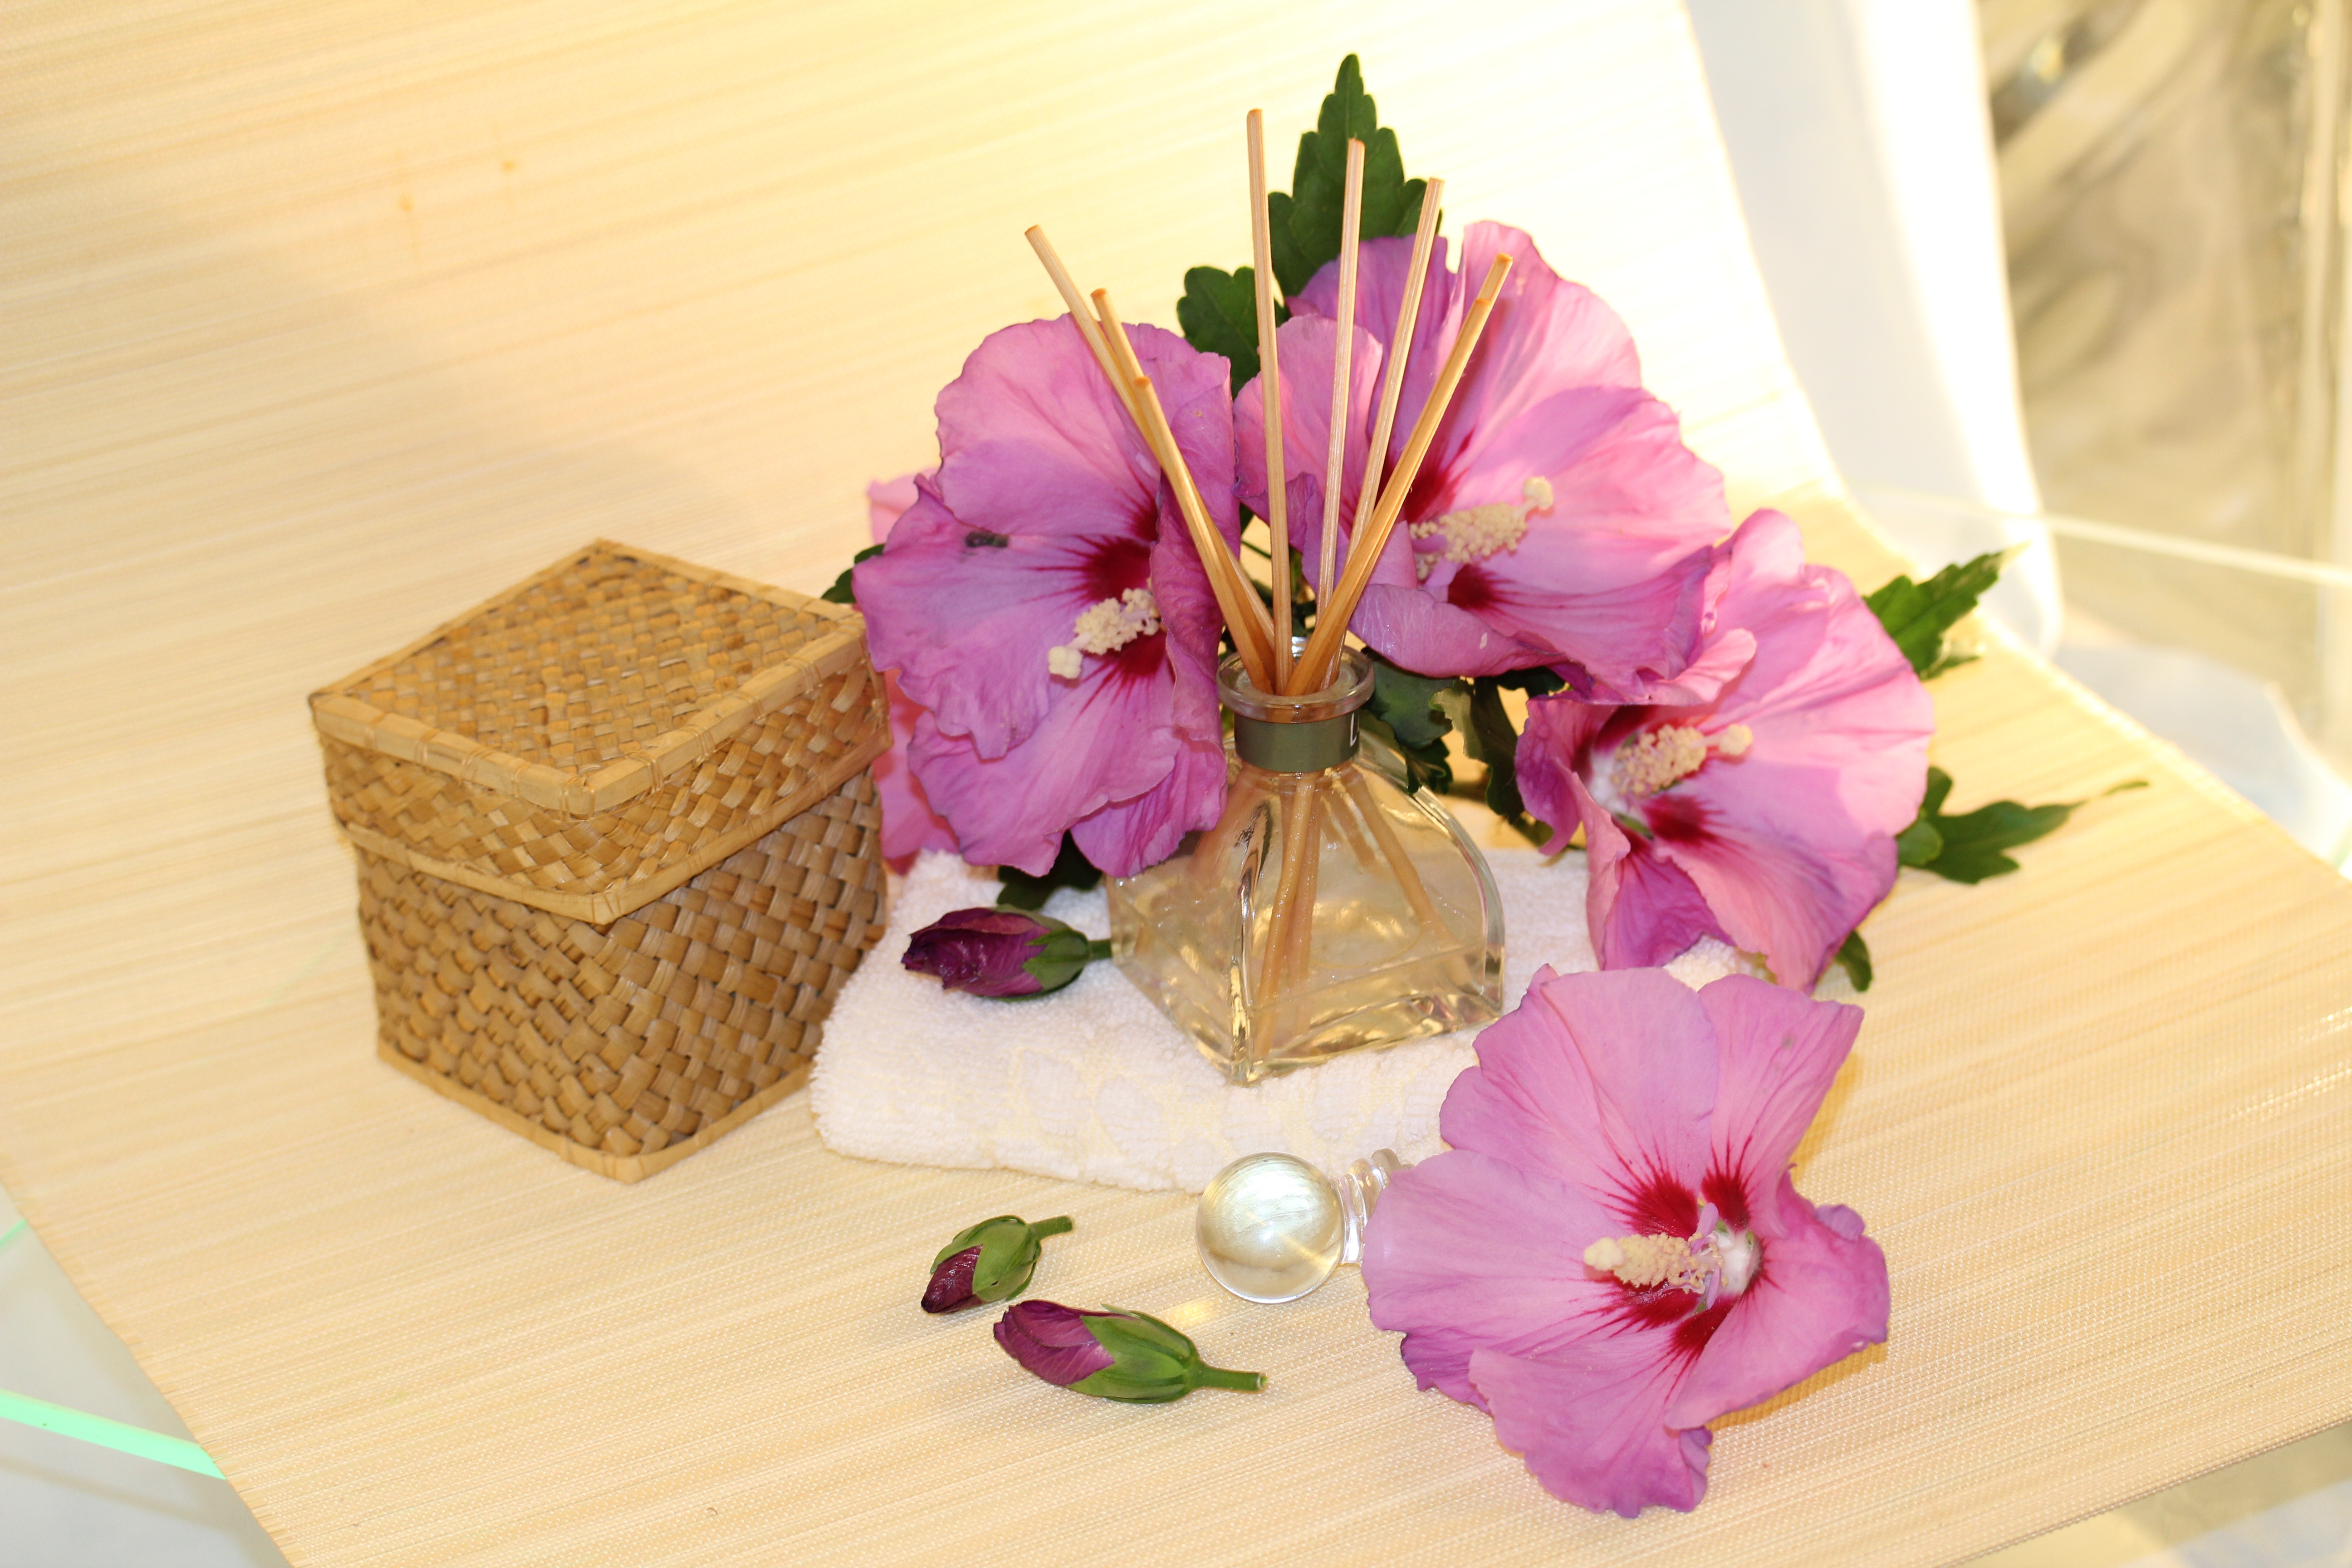
blossom, plant, flower, petal, bloom, basket, pink, art, hibiscus, floristry, fragrance, wellness, flower bouquet, ayurveda, room fragrance, floral design, flacon, centrepiece, flower arranging